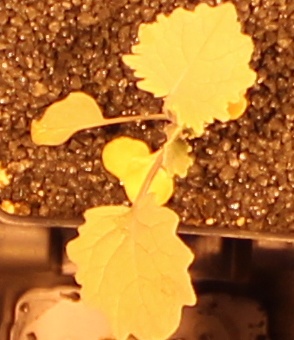
Label: Canola